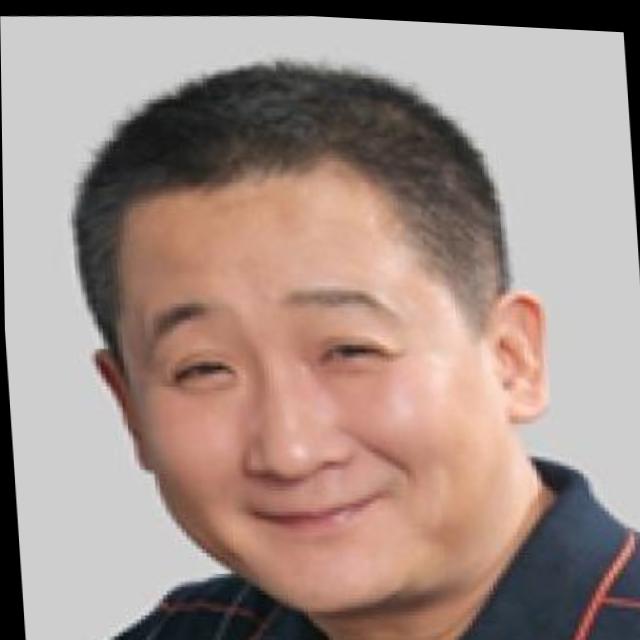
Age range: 45-64